Andrey Korkunov

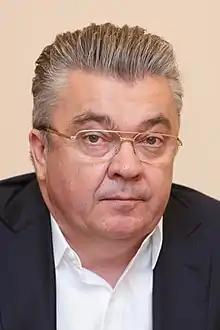
Andrey Korkunov

Andrey Korkunov or Andrei Nikolaevich Korkunov (born September 4, 1962) is a Russian entrepreneur. He was a rocket scientist but he was noted for founding the A. Korkunov Chocolate Manufacturing Company, one of the largest confectionery companies in Russia and considered the only producer of high-end chocolates in the country. Korkunov is also an investor.